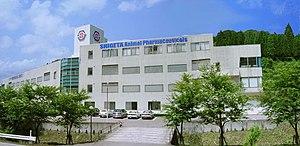
Shigeta Animal Pharmaceuticals. est une entreprise qui a mené des recherches dans le développement et la fabrication de médicaments vétérinaires à Oyabe, dans la préfecture de Toyama.